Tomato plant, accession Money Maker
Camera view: vertical (180 deg); turntable rotation: 0 degrees
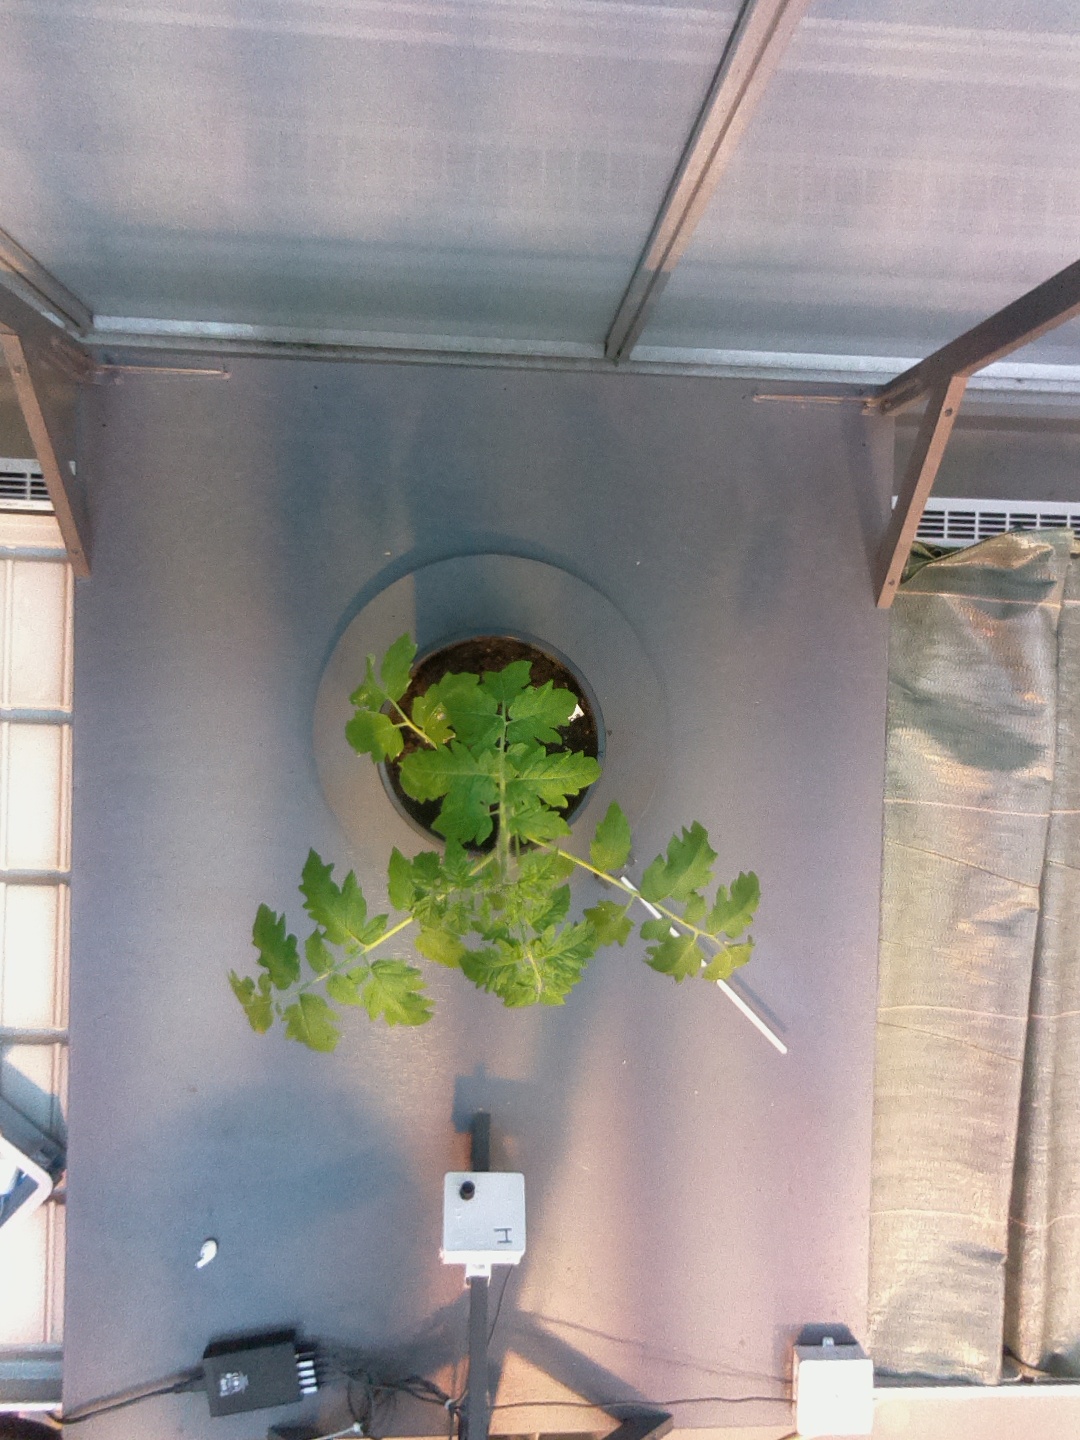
BBCH growth stage 14: 8 of true leaves visible